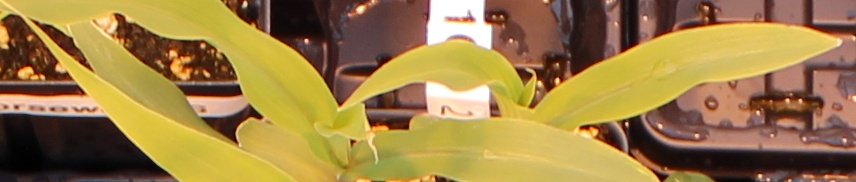
Label: Corn